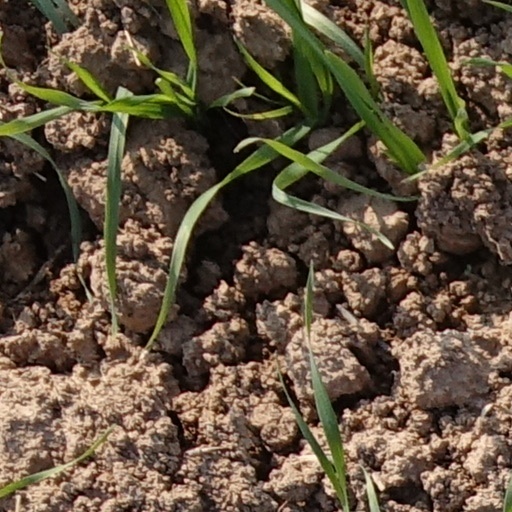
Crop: wheat